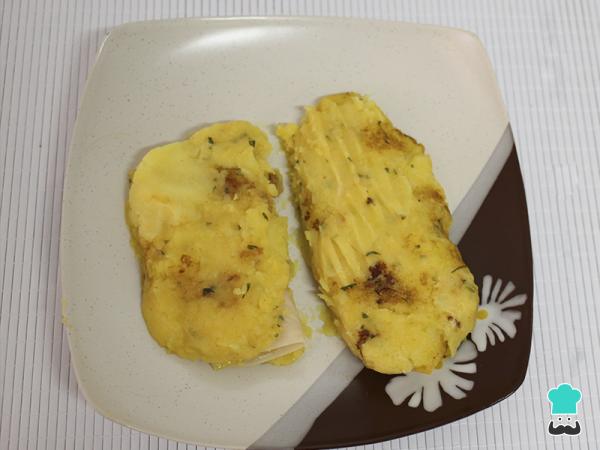
Cerramos sobre los embutidos la crepe de patata con mucho cuidado y con la ayuda de una paleta de cocina le damos la vuelta. La colocamos sobre papel vegetal (sobre el absorbente corréis el riesgo de que se os pegue), y después la disponemos sobre la fuente de presentación. Y ya tenemos la crepe de patata con jamón York y queso lista para comer. ¡Que aproveche!